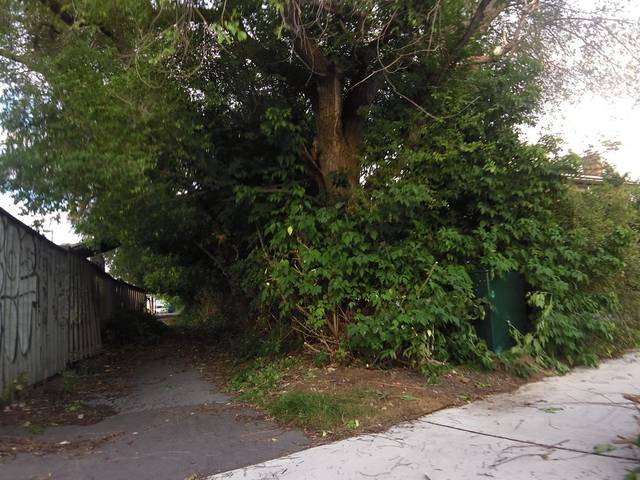
Region: Canada
Coordinates: 45.377, -75.754